Kymco

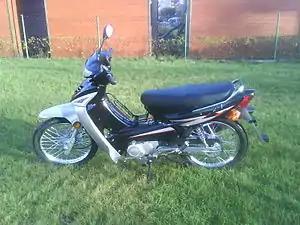
Kymco Activ

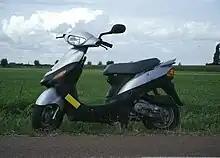
Kymco Filly 50

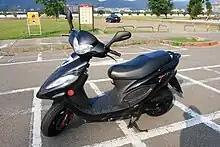
Kymco G3

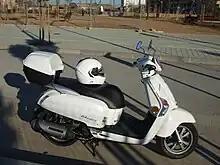
Kymco Like 125

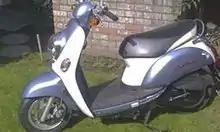
2009 Kymco Sento 50cc/100cc

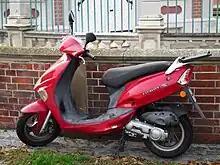
Kymco Vitality

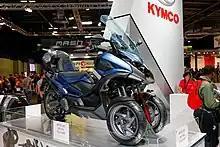
Kymco CV 3 550i

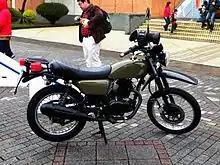
Kymco KTR 125

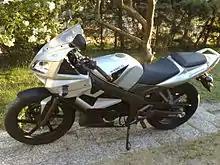
Kymco Quannon

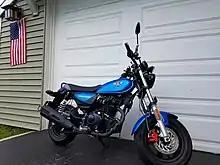
2018 Kymco Spade 150

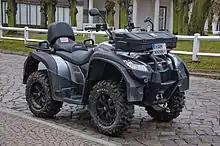
Kymco MXU 500 quad

Kymco has its U.S. subsidiary KYMCO USA headquartered in Spartanburg, South Carolina, United States and sells its vehicles and products via 600 franchised dealerships located throughout the country. For the U.S. market, Kymco offers 10 scooters, eight side by sides, 14 ATVs and two small displacement motorcycles in its line of products. Kymco was the official Scooter and ATV for the NHRA and with Gray Motorsports primary sponsor of the 2014 NHRA Mello Yello Drag Racing Series.